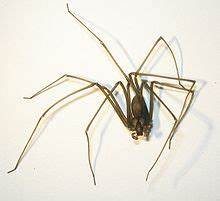
Label: ragno